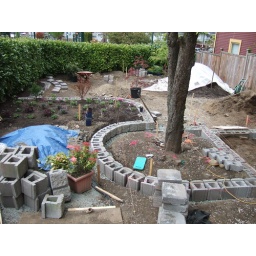
Top course around tree awaiting backfill with wall rock, compaction, and laying capstones.